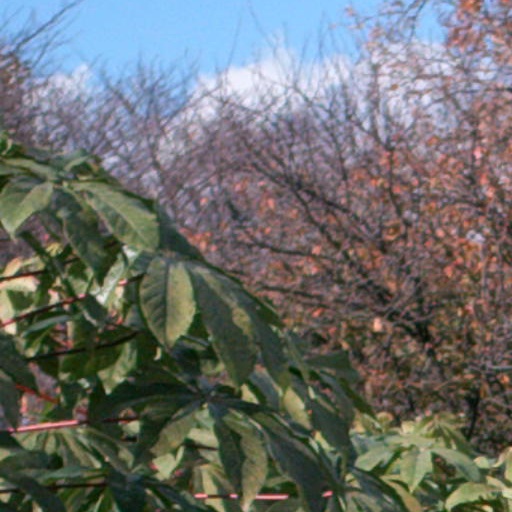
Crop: cassava